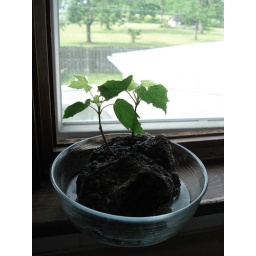
friends on a rock in a bowl